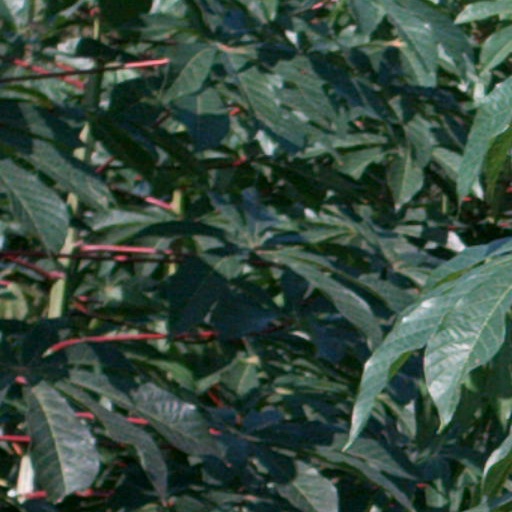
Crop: cassava